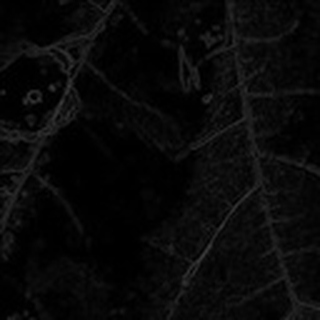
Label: cotton_target_spot